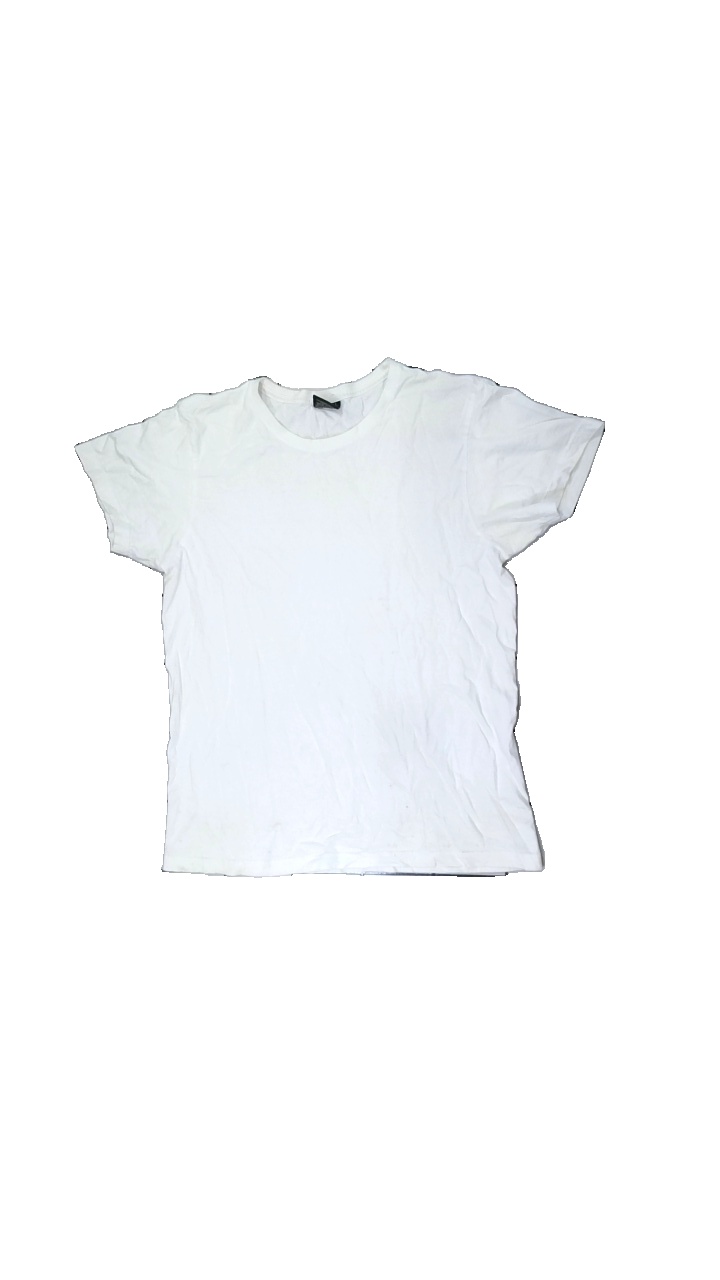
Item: T-shirt (Unisex)
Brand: Etirel
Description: White t-shirt from Etirel, size M. Poor condition.
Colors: White
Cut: Regular, C-collar
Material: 100% cotton
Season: All
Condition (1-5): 2
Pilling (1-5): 3
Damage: small stains splattered across the bottom
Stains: Minor
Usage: Recycle
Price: <50